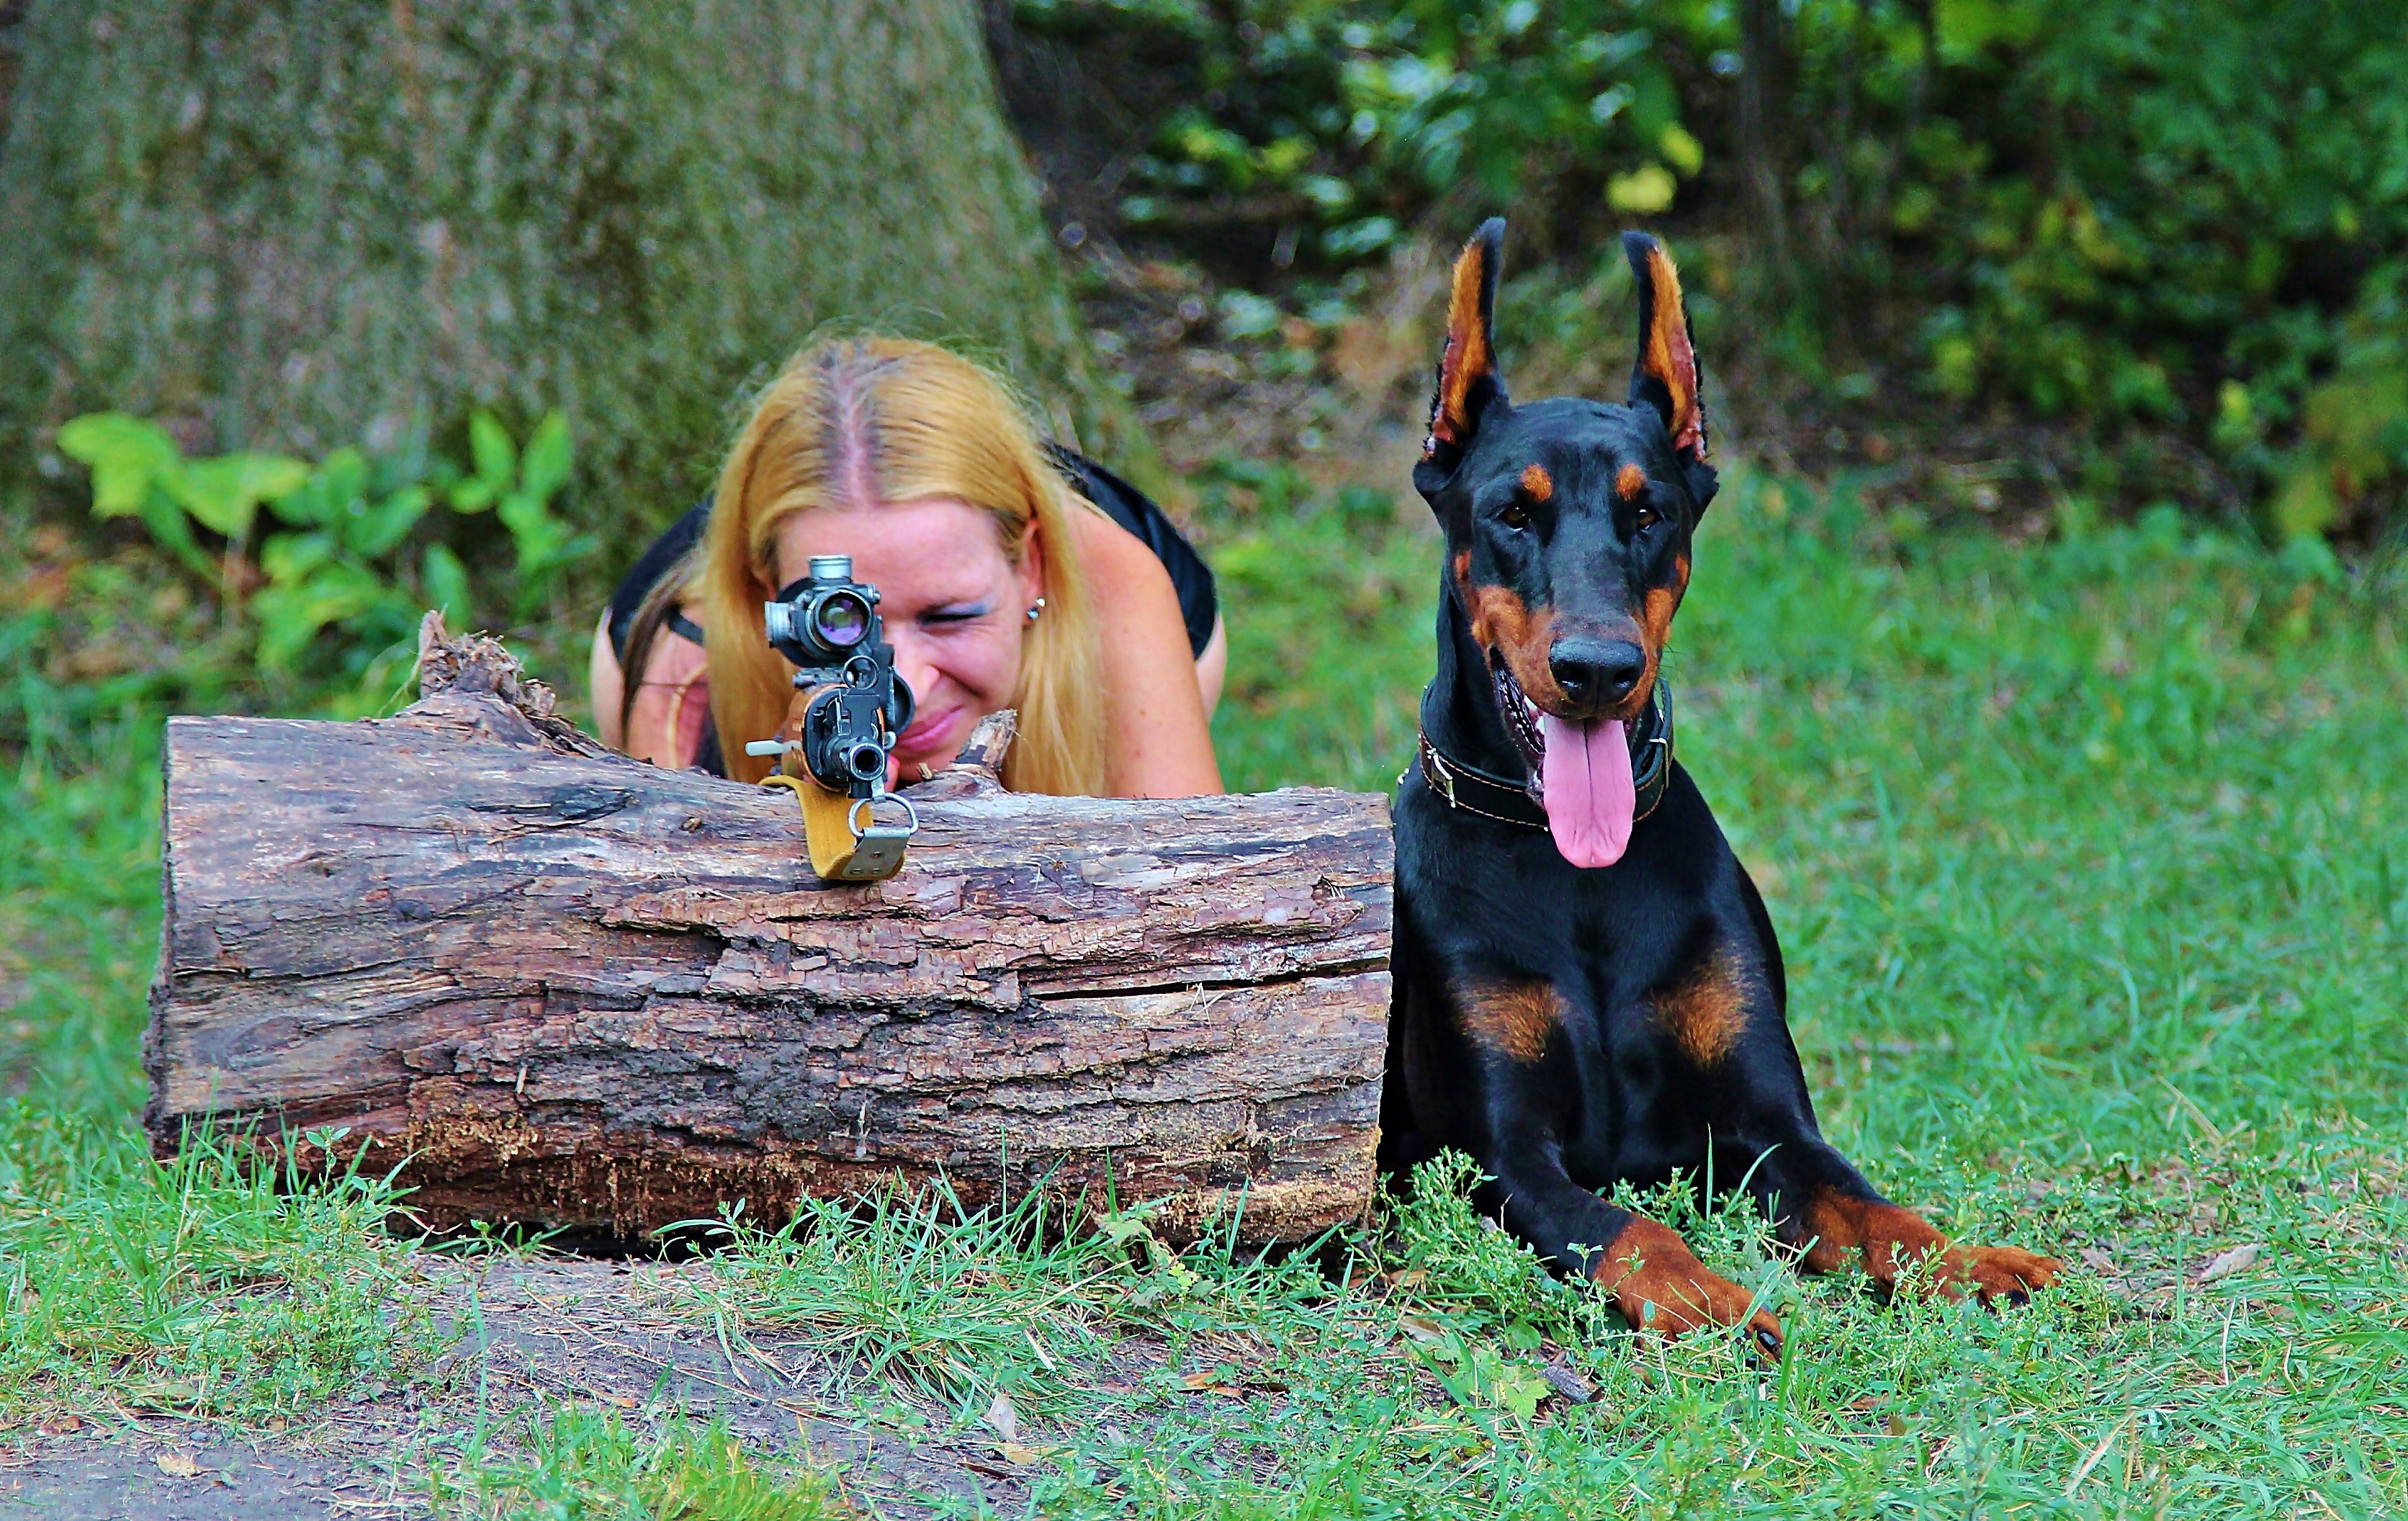
woman, dog, mammal, weapon, vertebrate, hunting, dog breed, target, doberman, pistol, guard dog, sniper, german pinscher, pinscher, dog like mammal, dobermann, manchester terrier